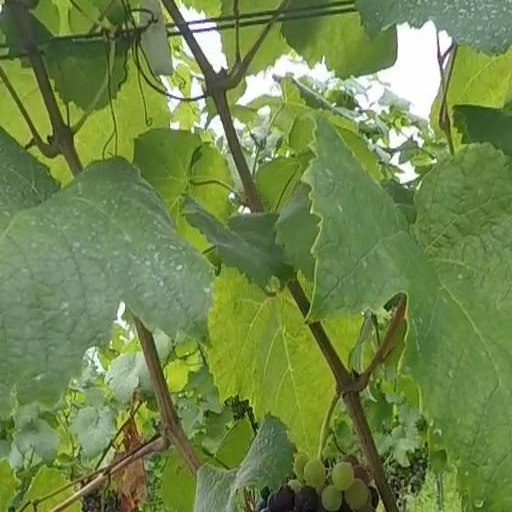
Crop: grape